Proctocolectomy

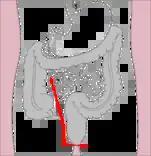
Total proctocolectomy

Proctocolectomy is the surgical removal of the entire colon and rectum from the human body, leaving the patients small intestine disconnected from their anus. It is a major surgery that is performed by colorectal surgeons, however some portions of the surgery, specifically the colectomy (removal of the colon) may be performed by general surgeons. It was first performed in 1978 and since that time, medical advancements have led to the surgery being less invasive with great improvements in patient outcomes. The procedure is most commonly indicated for severe forms of inflammatory bowel disease such as ulcerative colitis and Crohn's disease. It is also the treatment of choice for patients with familial adenomatous polyposis.